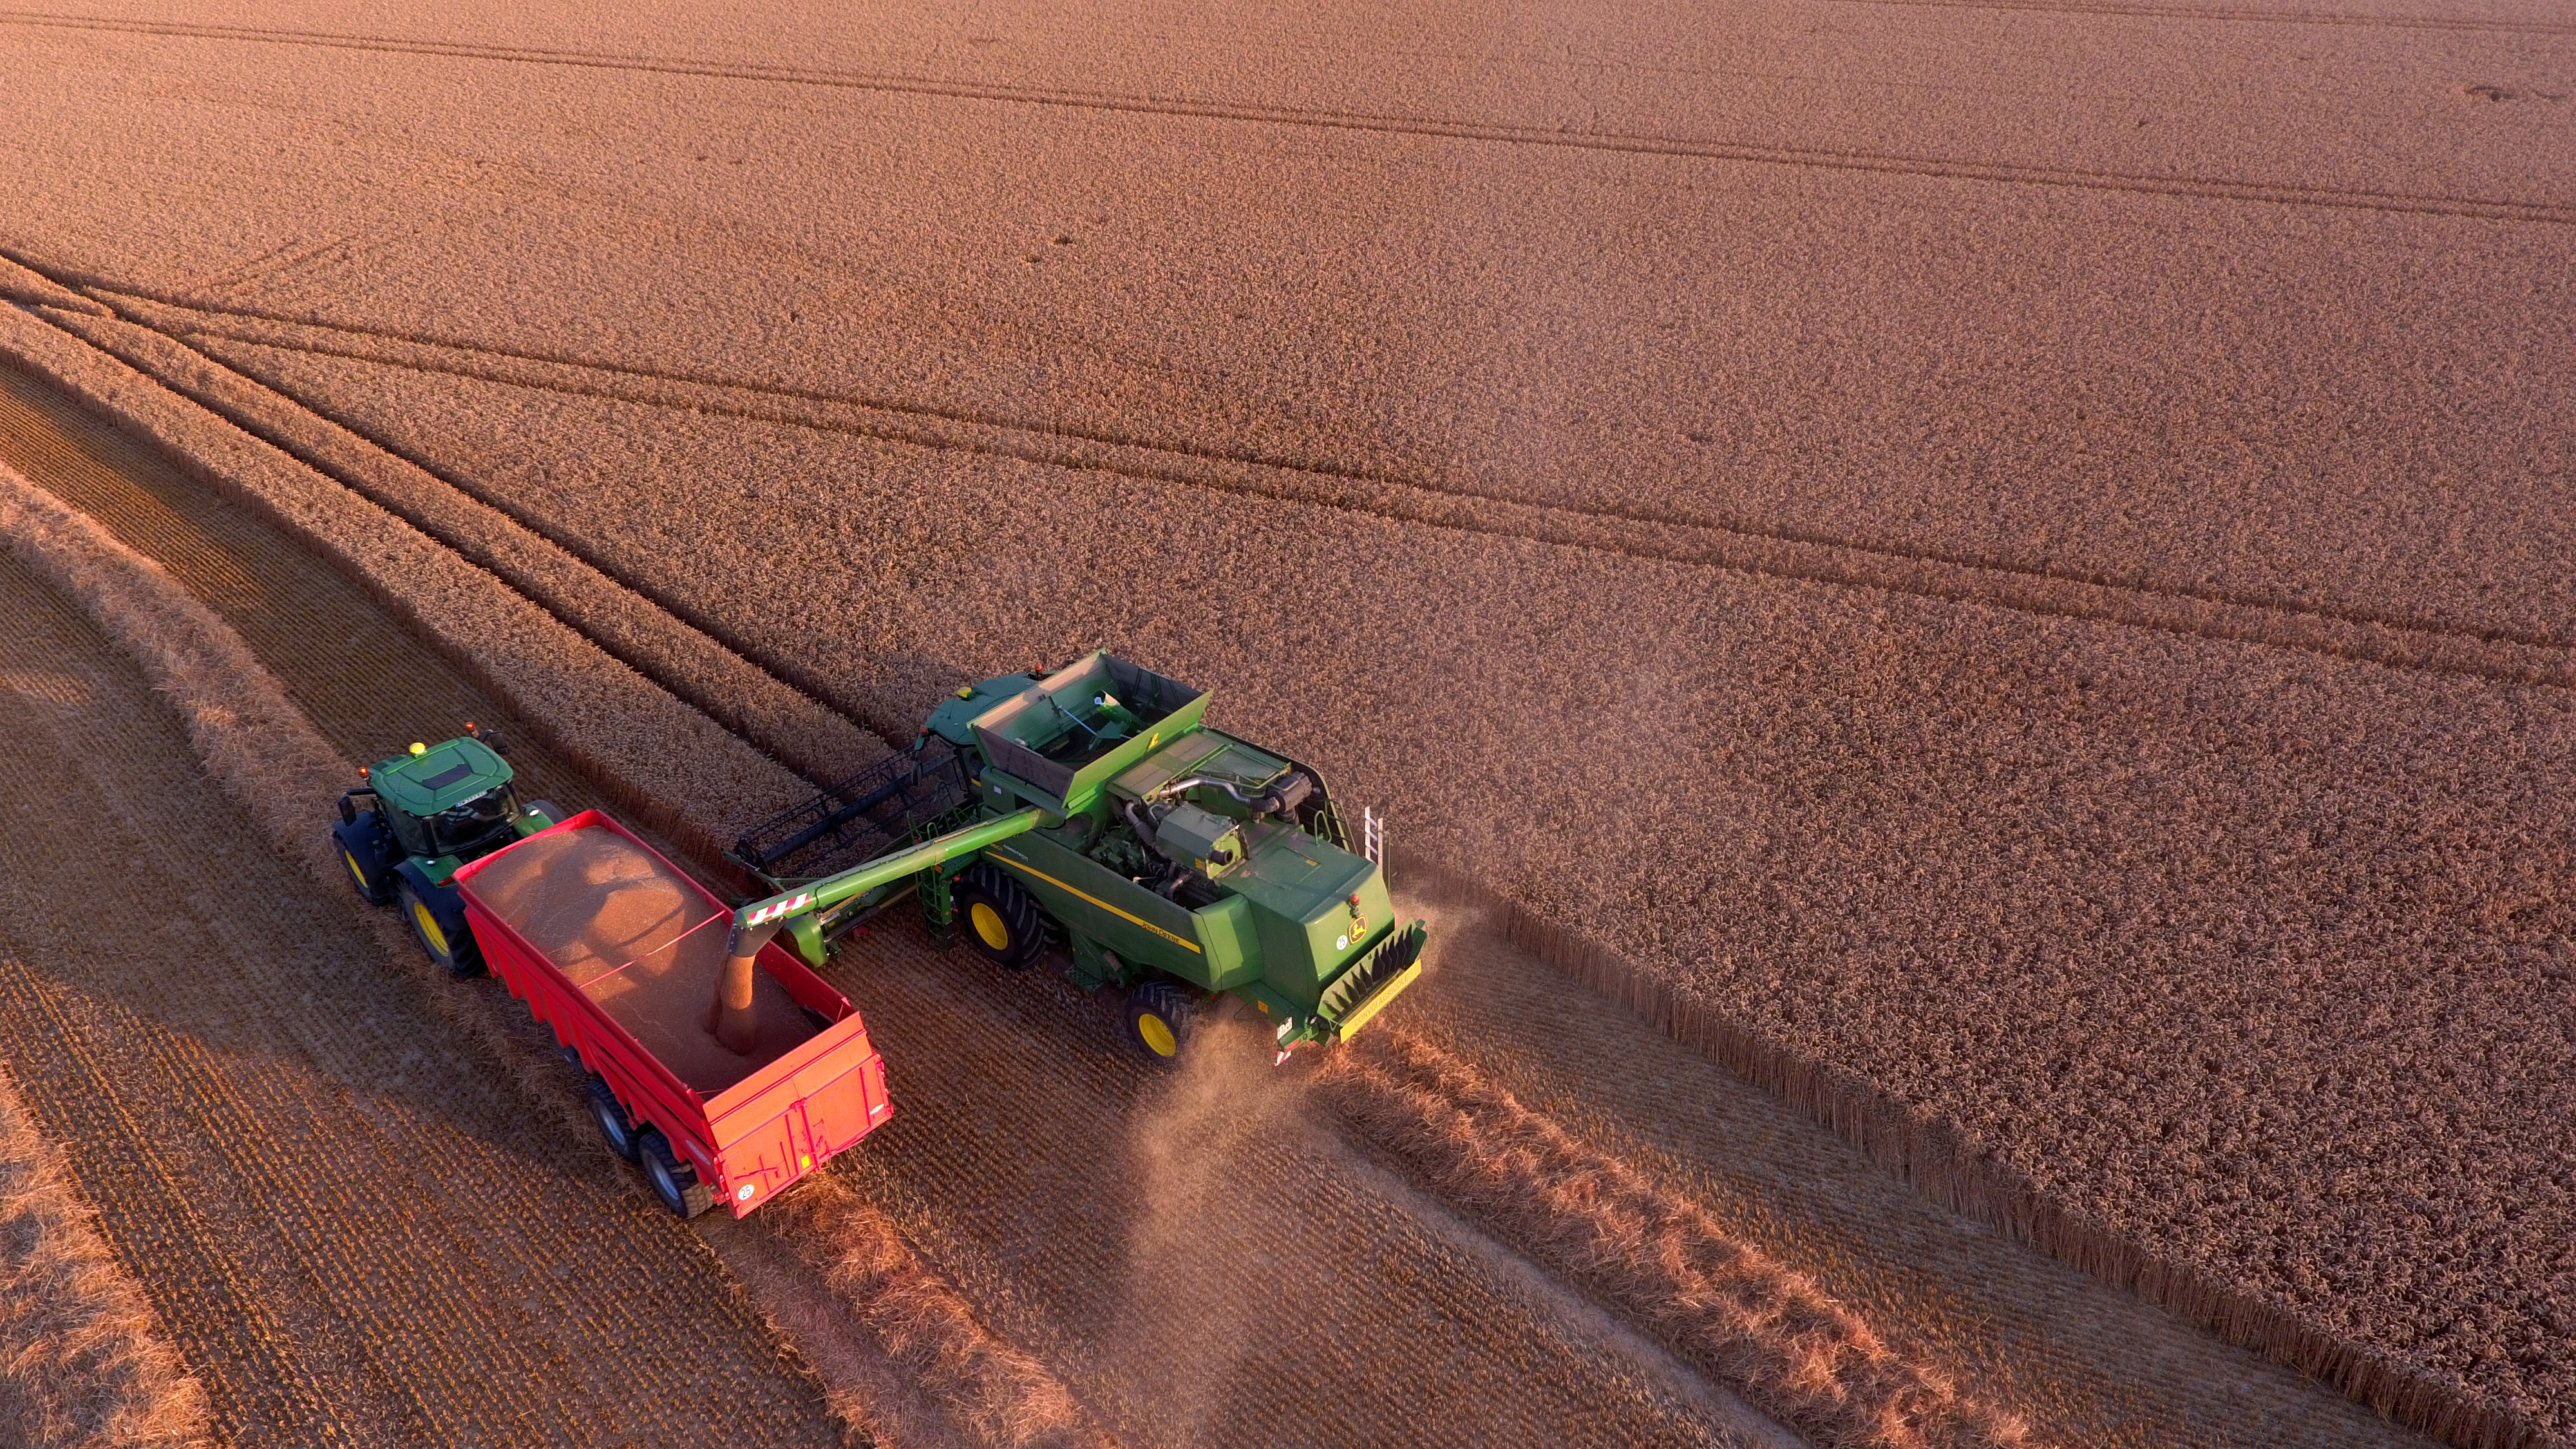
summer, industry, agriculture, tractor, harvest, field, machine, work, wheat, drone, aerial, vehicle, soil, grass family, grass, farm, landscape, race track, asphalt